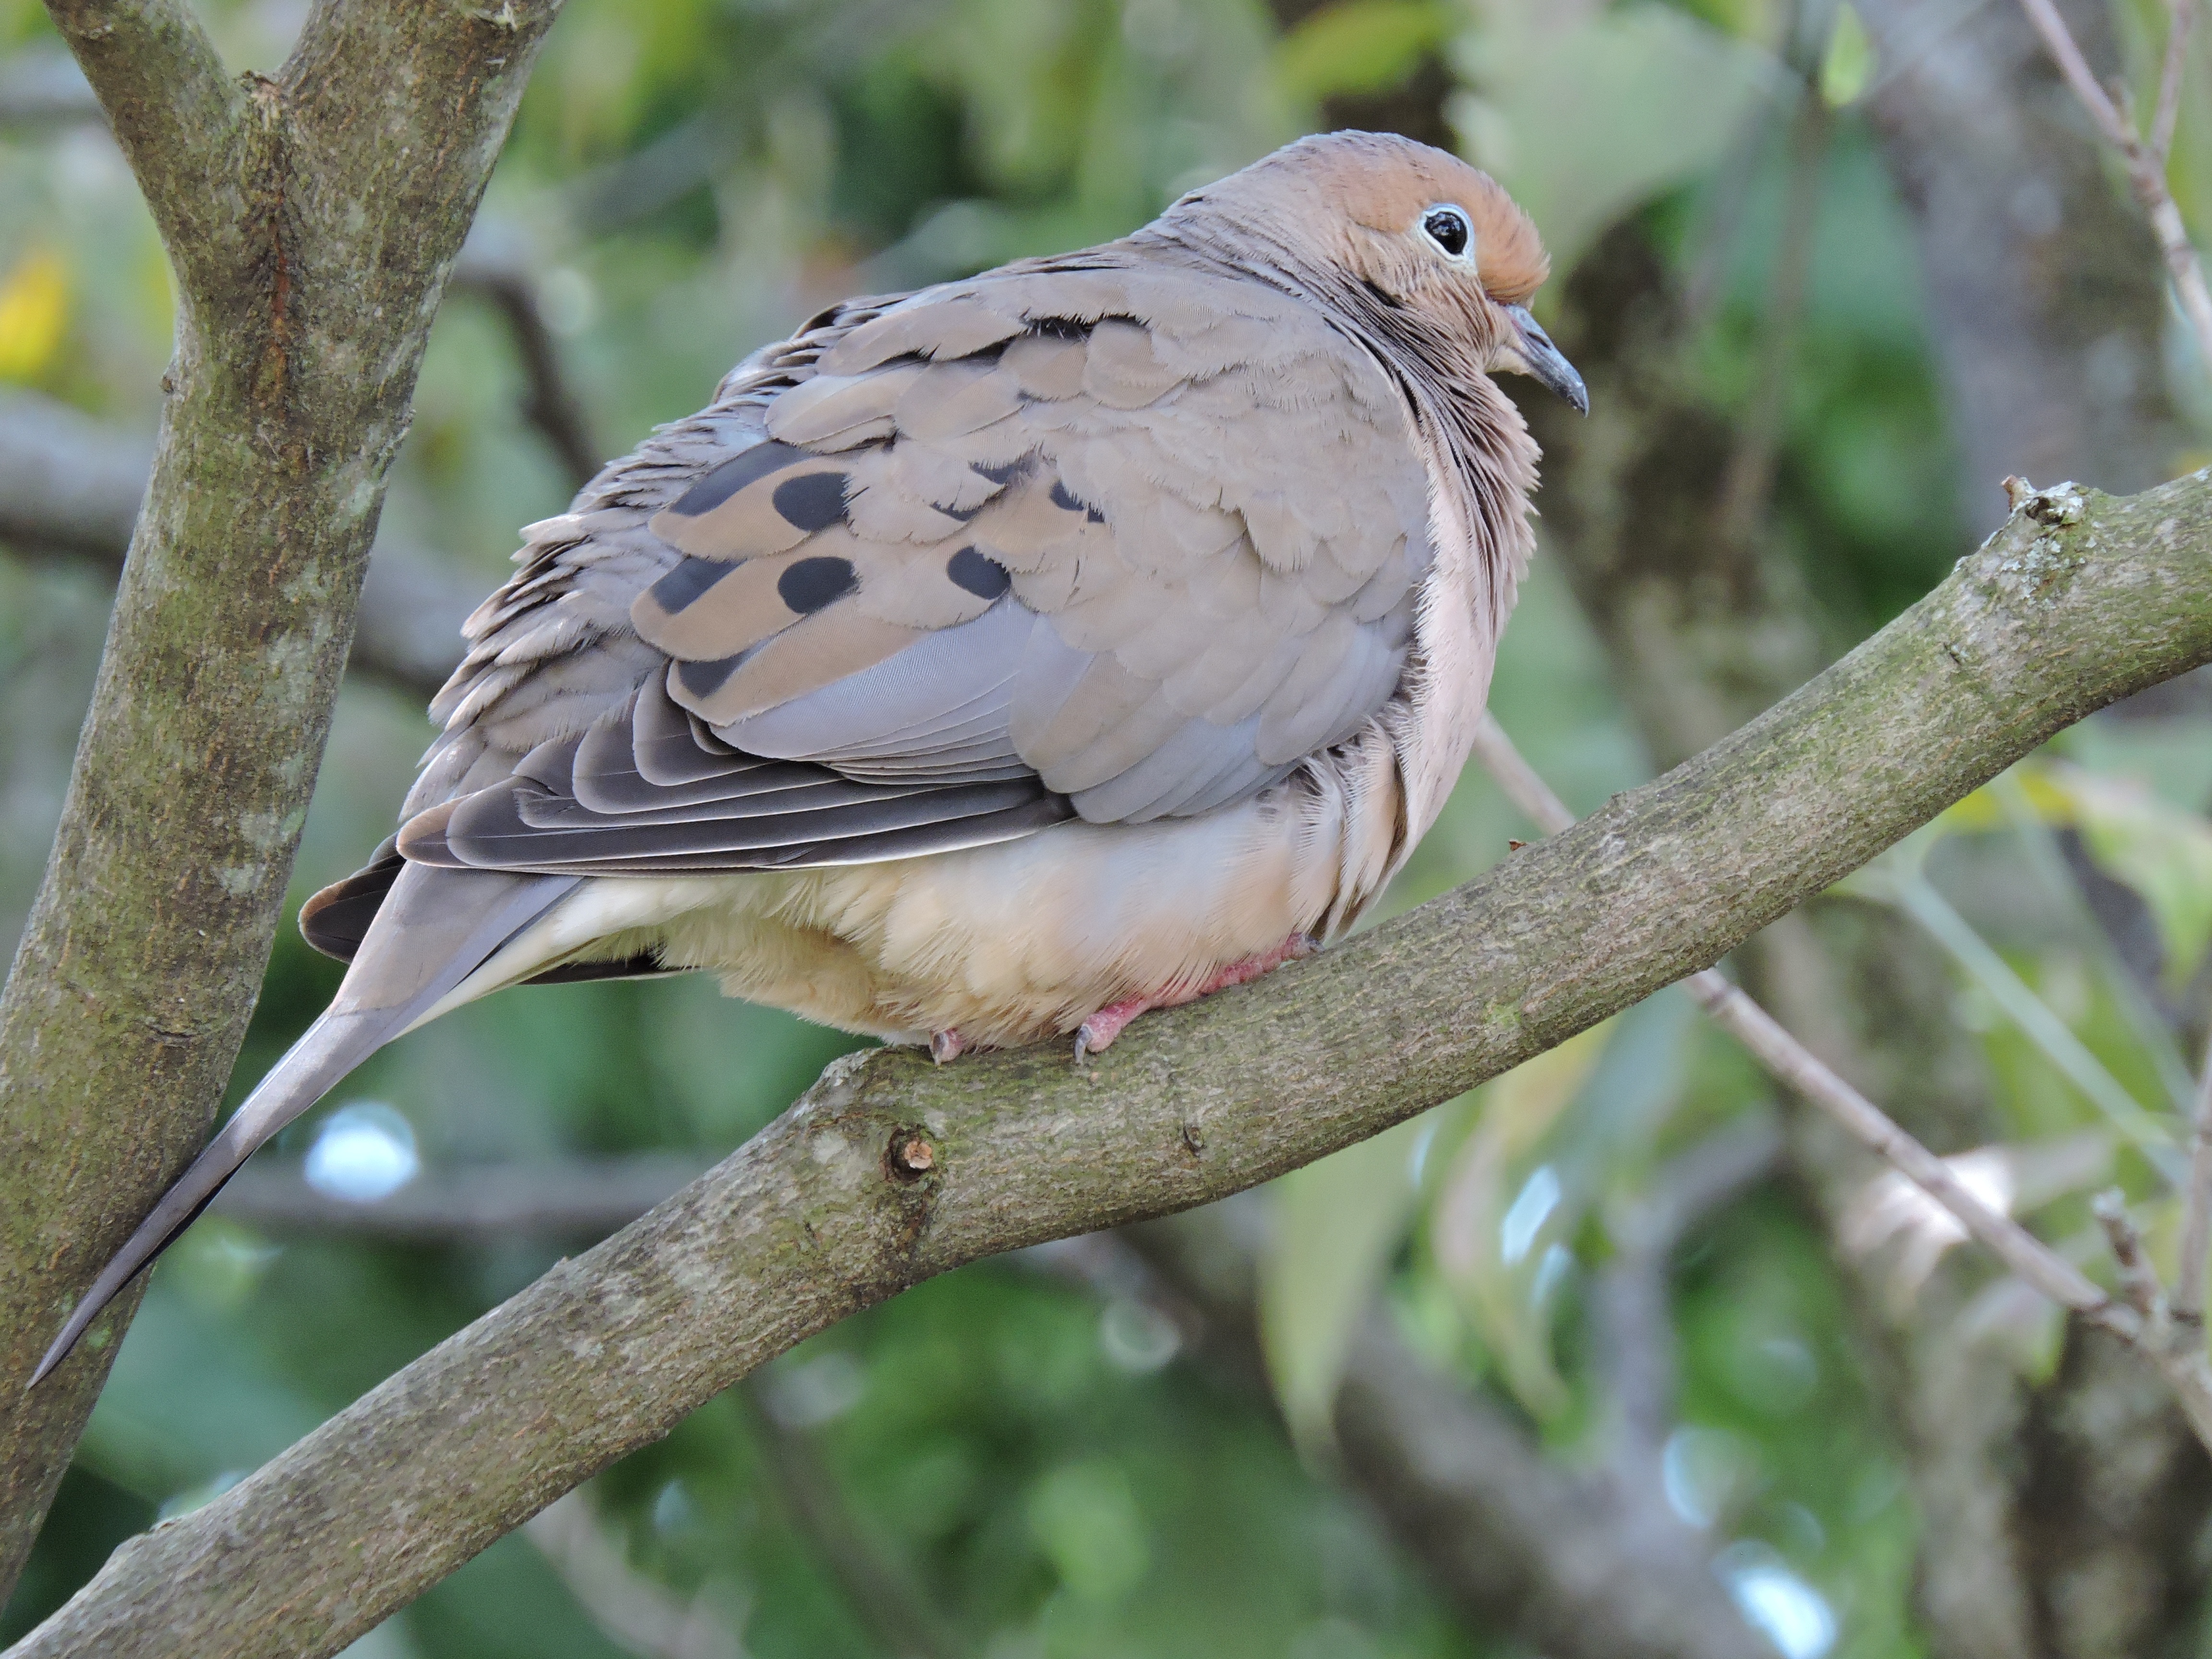
branch, bird, wildlife, beak, avian, fauna, birds, vertebrate, sparrow, finch, birdwatching, perched, doves, mourning dove, old world flycatcher, perching bird, emberizidae